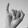
ASL letter: I